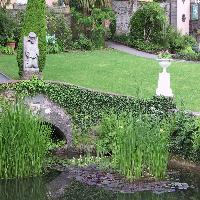
Weather: cloudy or overcast